Anna Estelle Arnold

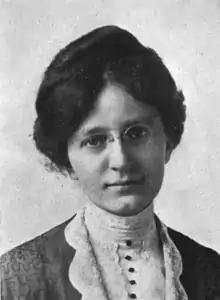
Anna Estelle Arnold

Anna Estelle Arnold (1879–1942) was an American school teacher and administrator from the U.S. state of Kansas who also published text books. She served as Superintendent of Schools of Chase County, Kansas. Her second textbook, "A History of Kansas", was the first book printed under the state's then-new State Publication Law.